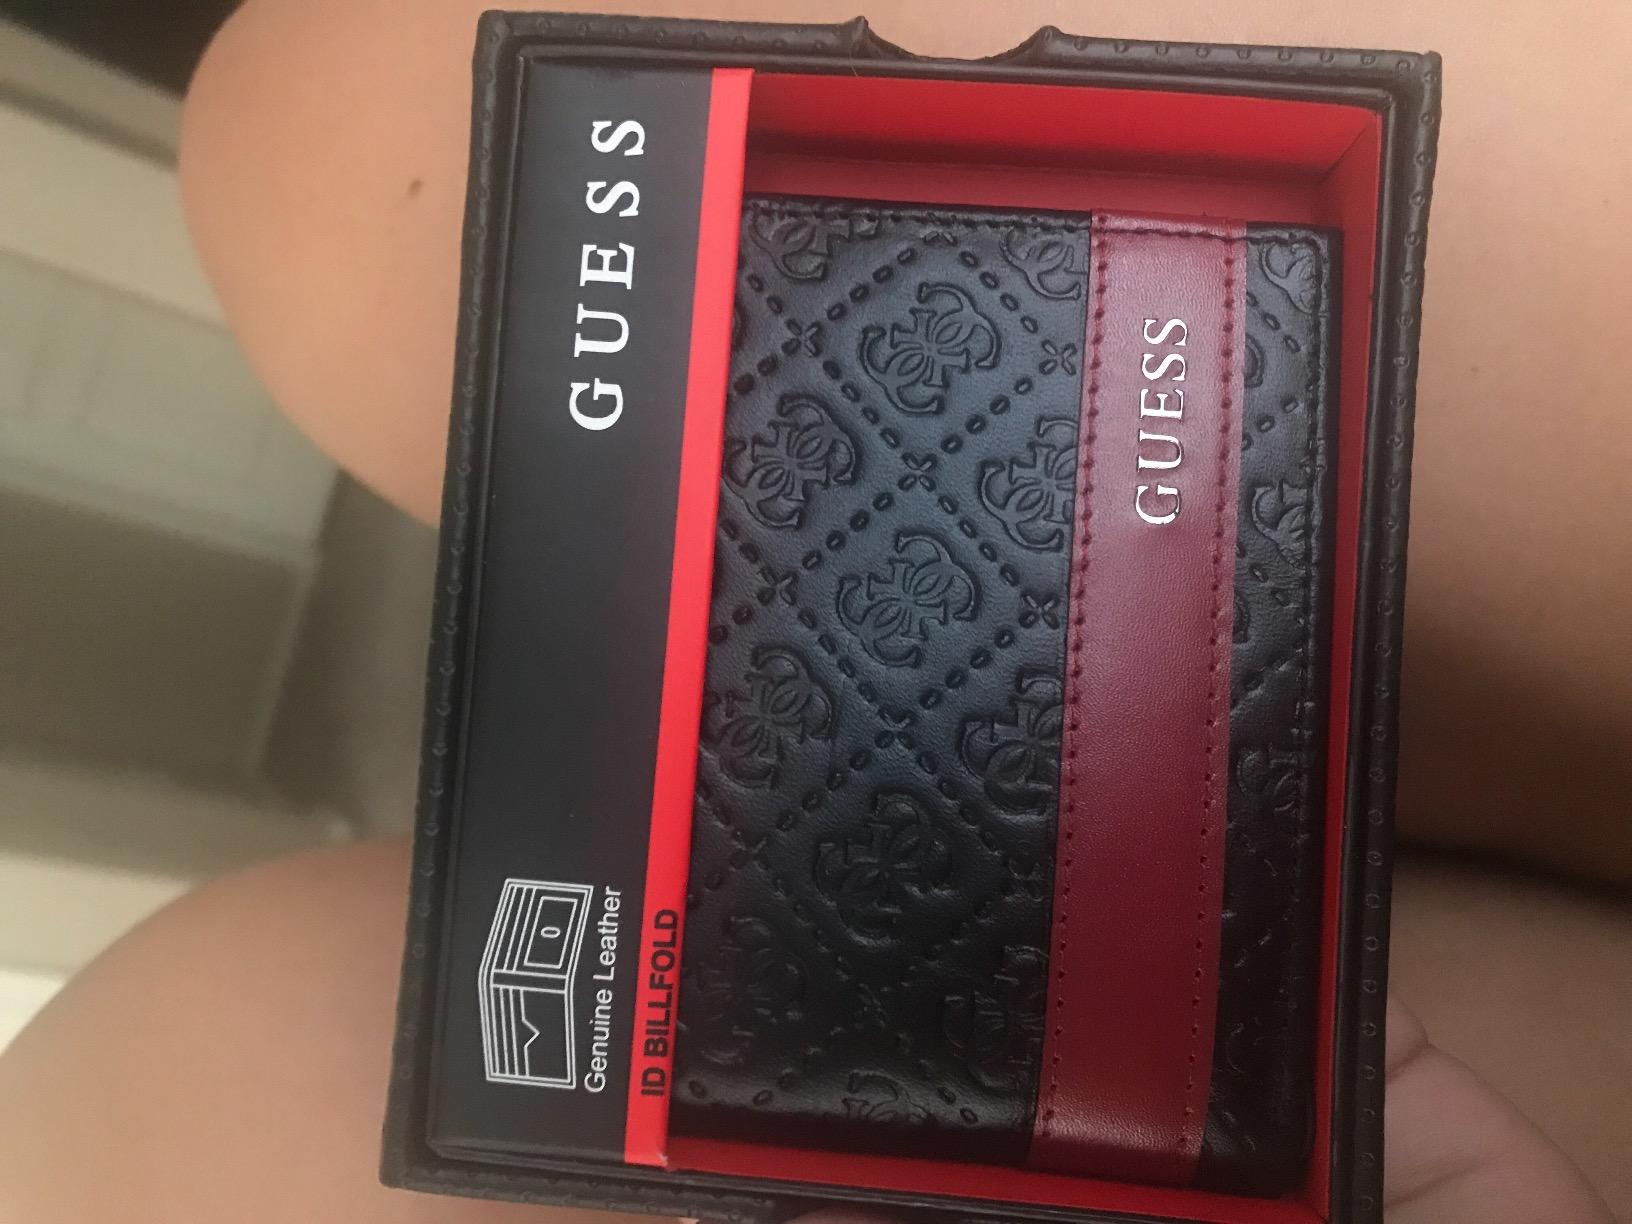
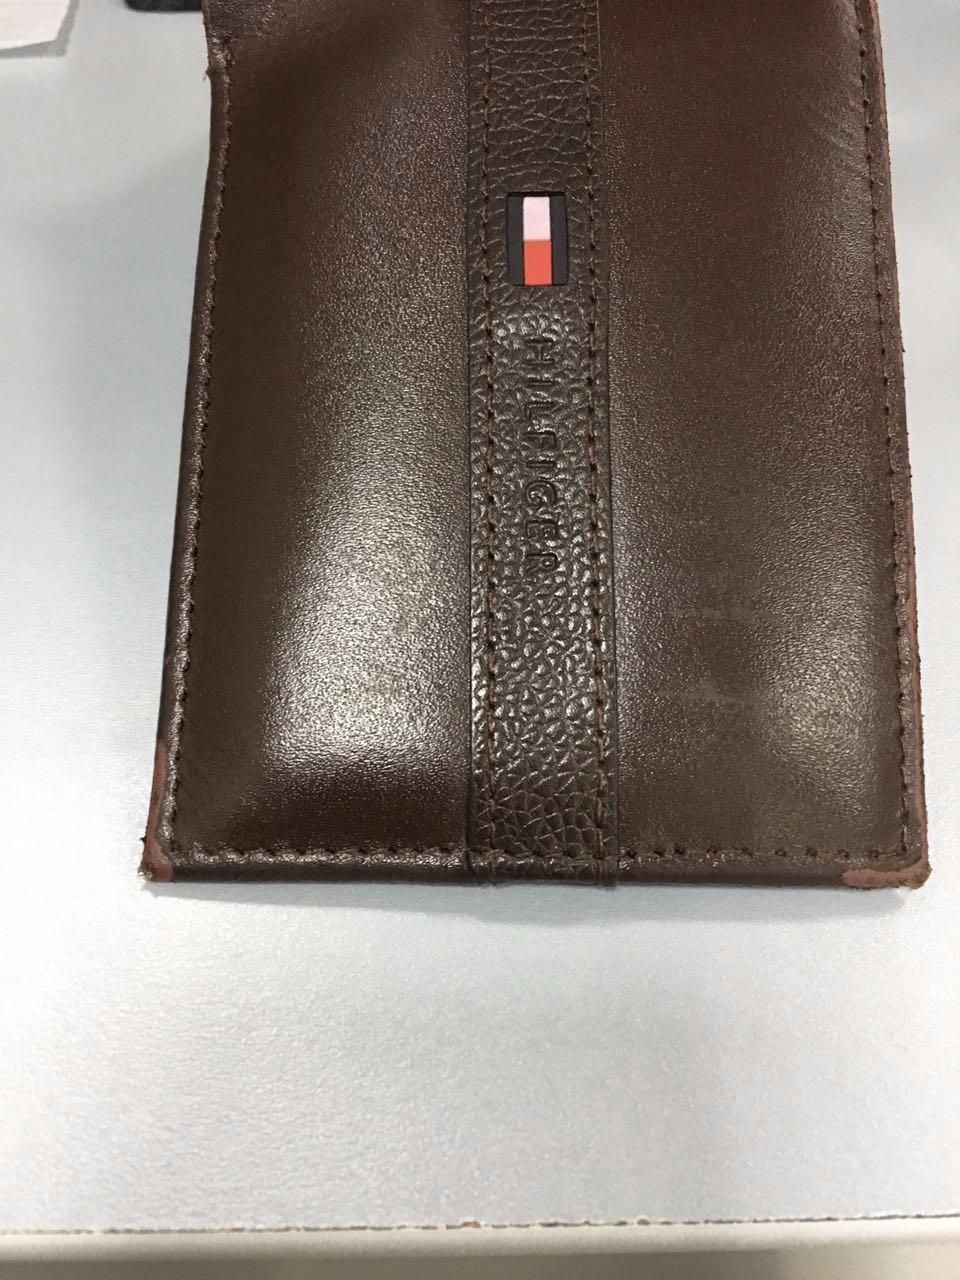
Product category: accessories_wallet
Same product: no